Young Egypt Party (1933)

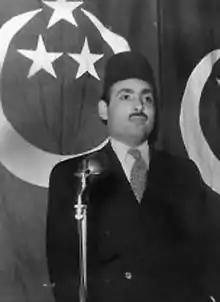
Ahmed Hussein during the inauguration of Young Egypt in 1933.

On 5 December 1935, the party founders Ahmed Hussein and Fathi Radwan left Egypt for Great Britain, where they met with British politicians, spreading the message of Egypt's case against Great Britain, later returning to Egypt as heroes. Young Egypt played a major role in the 1935–36 Egyptian protests. It was during this time that future Egyptian president Gamal Abdel Nasser joined these protests, though whether he was a formal member is debated among historians. Members mostly engaged in street demonstrations, with the most committed wearing a green shirt, the party uniform.